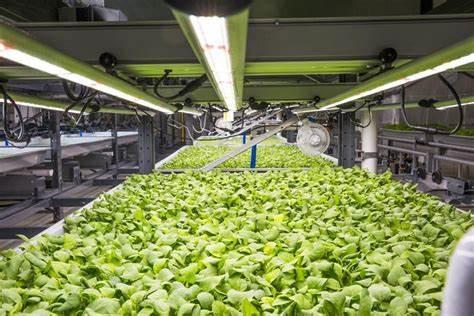
Mashine kubwa ya kisasa yenye vifaa vya kitaalamu ndani yake miche ya mimea mbalimbali iliyooteshwa na kutayarishwa tayari kwa kupandwa shambani na kukuwa kwajili ya mazao ya uchumi na biashara.